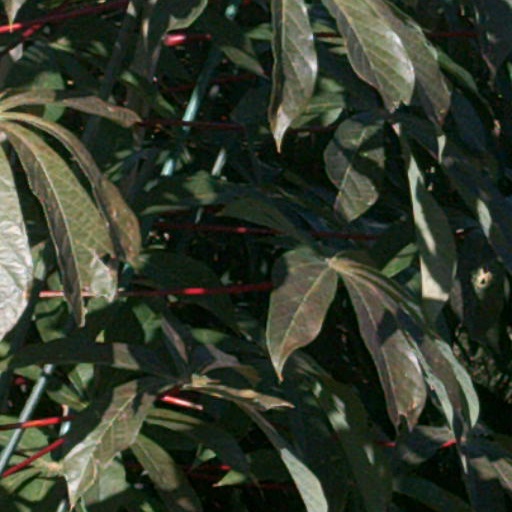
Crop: cassava